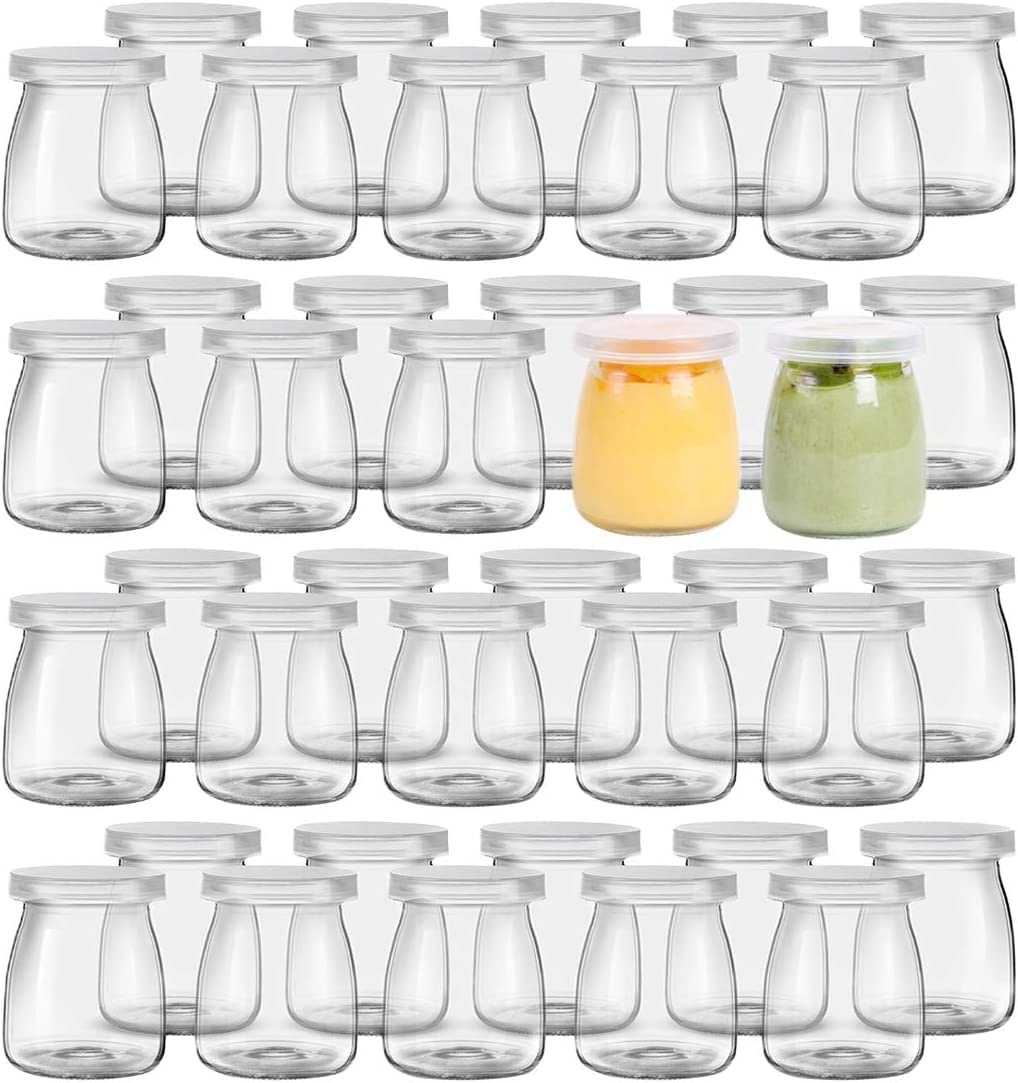
1 x RAW Customer Returns Lawei 40 pieces yoghurt jars with lids 150 ml glass jars, replacement pudding yoghurt jars, glass preserving jars tulip glass for jams, jellies, honey, desserts, milk - RRP €35.64
Download Manifest: HERE Title Qty Unit Price Total Price ASIN EAN Lawei 40 pieces yoghurt jars with lids 150 ml glass jars, replacement pudding yoghurt jars, glass preserving jars tulip glass for jams, jellies, honey, desserts, milk 1 €35.64 €35.64 B0BFHTZ28W N/A
Brand: Jobalots
Category: Home & Garden > Kitchen & Dining > Kitchen Appliance Accessories > Yogurt Maker Accessories > Pots